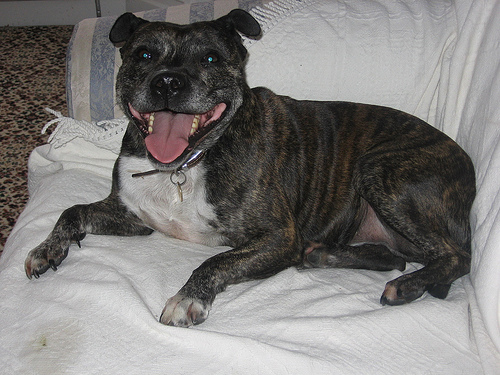
Animal: dog
Breed: staffordshire bull terrier